Union of Upper Silesians

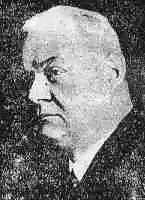
Józef Kożdoń in 1923

In the winter of 1920 Latacz went to Cieszyn to attend a meeting of the Silesian People's Party and delegates from German parties to create an independent Silesian state, or autonomy in Czechoslovakia. Because of the Slavic-Germanic Silesian people and a similar industrial structure in Cieszyn Silesia, its demands to unite with Prussian Upper Silesia encouraged Latacz to hope for an economically strong, united Silesian state similar to Belgium. At the meeting, Silesian People's Party chairman Józef Kożdoń advised the chairman of the Union of Upper Silesians. On 17 March 1920 editor Georg Cibis in Bytom began publishing the bilingual "Ślązak" (Silesian), the Silesian People's Party newspaper. "Der Bund – Związek" was sympathetic to the Silesian People's Party. The article "Free Upper Silesian state, the midpoint of all world policy" said, "The Upper Silesian people in large majority demand independence and indivisibility of their own country and connection with brothers in Austrian Silesia separated from it over 150 years ago ... The Upper Silesian people are strongly connected for hundreds of years by culture, employment and Slavic-Germanic blood ... almost three million souls, of whom 600,000 are in Austria".